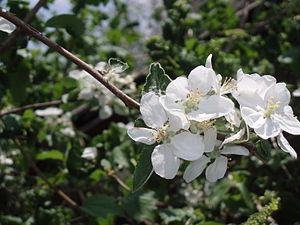
Pommier en fleur au printemps
Les pommiers sont des arbres du genre botanique Malus et de la famille des Rosacées, dont le fruit est la pomme. Ce genre comprend une quarantaine d'espèces d'arbres ou d'arbustes dont la plus importante, sur le plan de l'alimentation humaine, est le pommier domestique. On connaît aujourd'hui plus de 20 000 variétés. Bien que tous les pommiers produisent des fleurs et des pommes, les espèces cultivées uniquement à titre ornemental sont souvent appelées de manière générique « pommier à fleurs » ou encore « pommier d'ornement » quand ils donnent de petits fruits décoratifs. Certaines espèces et cultivars sont appelées des pommetiers en Amérique du Nord francophone.